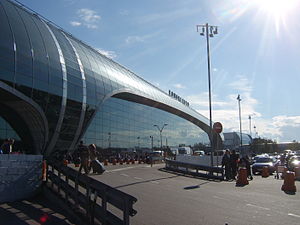
Moskva-Domodedovo Internationale Lufthavn / Galleri
Moskva-Domodedovo Internationale Lufthavn er en international lufthavn i Rusland. Den er beliggende en kilometer vest for Domodedovo i Moskva oblast, 42 km sydøst fra centrum af landets hovedstad Moskva.